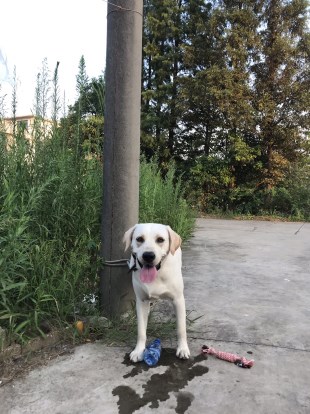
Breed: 3580-n000122-Labrador_retriever